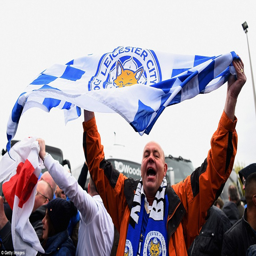
fans were singing and chanting outside soccer pitch as the build up to the match continued